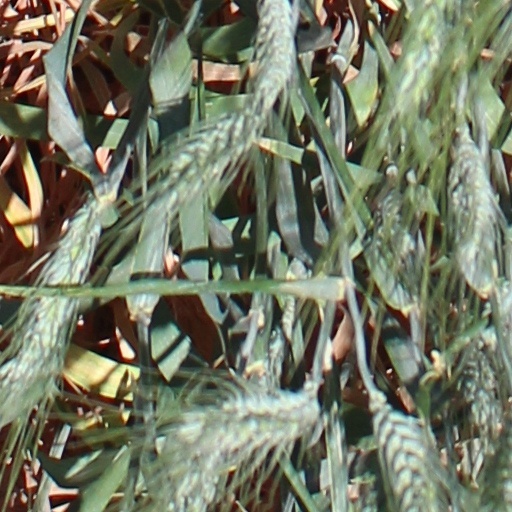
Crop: wheat